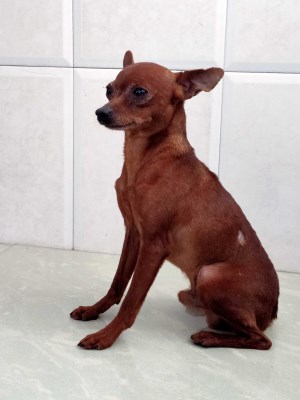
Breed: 561-n000127-miniature_pinscher